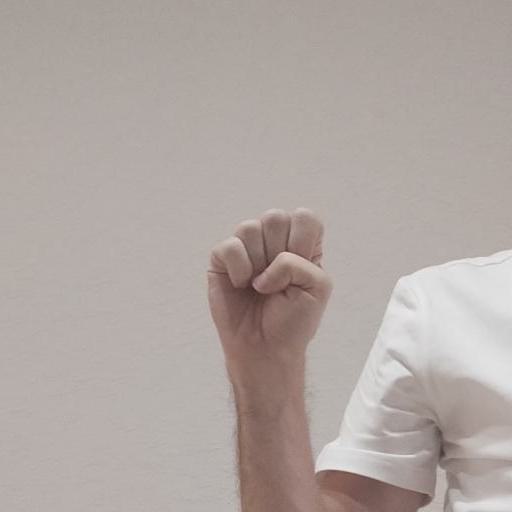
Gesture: fist